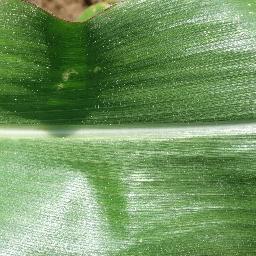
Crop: corn
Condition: (maize)_healthy